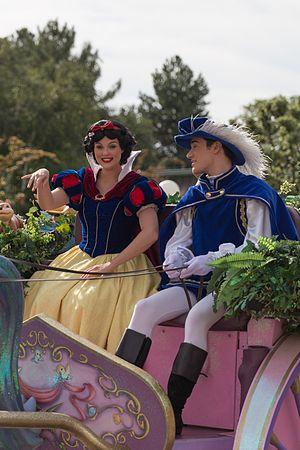
Blanche-Neige en compagnie de son prince lors de la Disney Magic On Parade à Disneyland Paris.